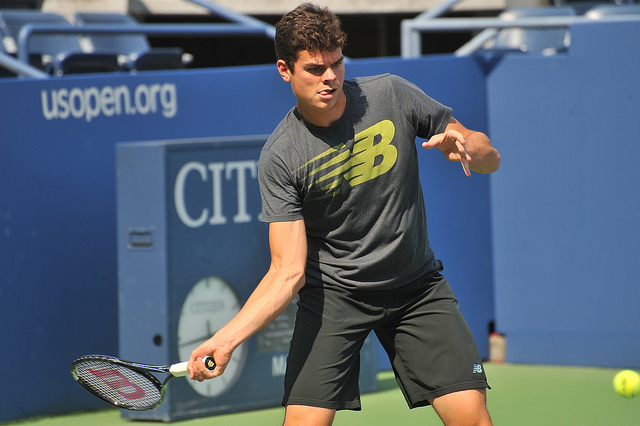
một nam vận động viên tennis đang xoay người để đánh bóng